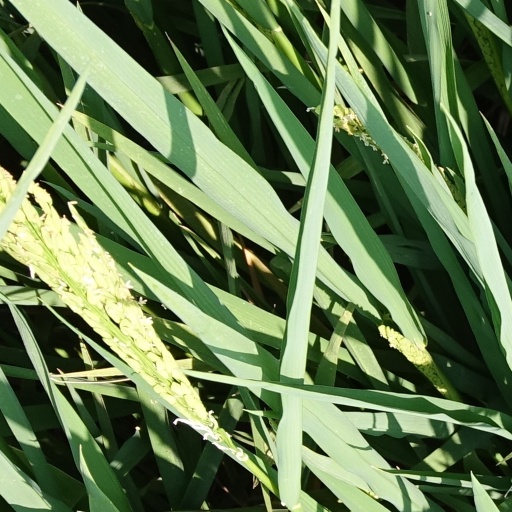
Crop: rice